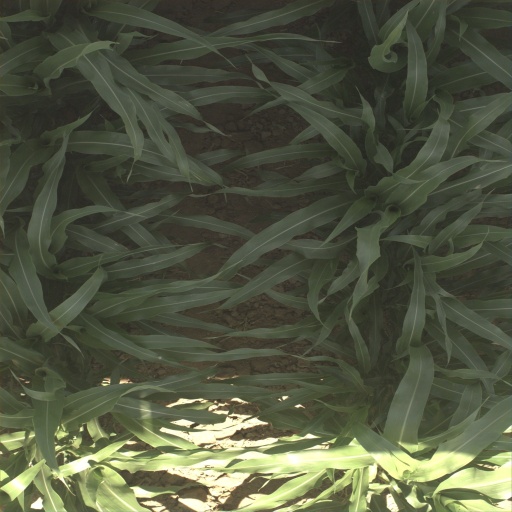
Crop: sorghum